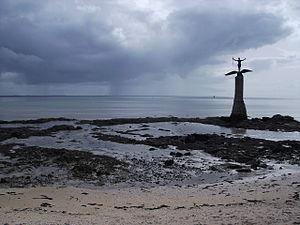
La liste des œuvres d'art de Saint-Nazaire recense les œuvres d'art en accès public présentées dans la ville de Saint-Nazaire située dans le département français de la Loire-Atlantique et la région des Pays de la Loire.
Cet article recense les monuments aux morts en Loire-Atlantique, en France.